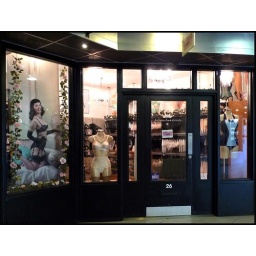
What Katy Did - the shop for girls who dress in their granny's underwear